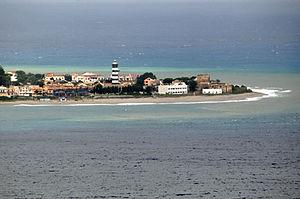
Le phare du cap Peloro est un phare situé sur le cap Peloro. Il se trouve sur le territoire de la commune de Messine en mer Méditerranée, dans la province de Messine, en Italie.